Big Bird

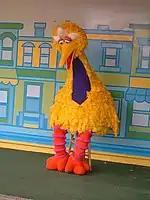
A walk-around character of Big Bird, at a theme park.

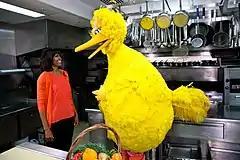
Michelle Obama participates in a "Let's Move!" and "Sesame Street" public service announcement taping with Big Bird in the White House Kitchen, 2013

In 1985, Big Bird was the star of his own film, "", alongside the cast of "Sesame Street". The plot focused on him being moved away to live with a family of dodos by a meddling social-worker named Miss Finch (voiced by Sally Kellerman). He is not happy with his new home and he runs away and embarks on a cross-country adventure. Along the way, he finds help from a friendly truck driver (Waylon Jennings) and two farmer kids (Alyson Court and Benjamin Barrett). But on the bad side, there are two unscrupulous carnival-owning brothers (Dave Thomas and Joe Flaherty) who want to kidnap and make him perform in their carnival for their own profit. In the meantime, his friends Bert, Ernie, Cookie Monster, Grover, Count von Count, Telly and Oscar the Grouch are in pursuit of him to find him and bring him back home safely. Also joining them are their human friends, Gordon, Maria, Olivia and Linda with Bob aiding them from Sesame Street.